Clackamas Town Center Transit Center

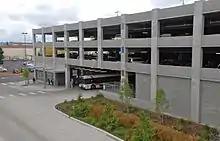
The bus loading area and the parking garage of the 2009-opened TC

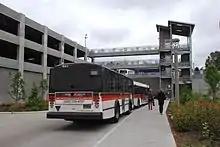
Buses at the arrival stop, with the MAX station situated on the I-205 embankment in the background

The station features a three-story, 750-space park-and-ride garage, and is served by 12 bus lines. The bus boarding area is located on the first level of the garage, which is connected to the MAX platform by a bridge over the I-205 Bike Path. The MAX station uses an island platform design, with access to the platform provided by a grade crossing over the western track.